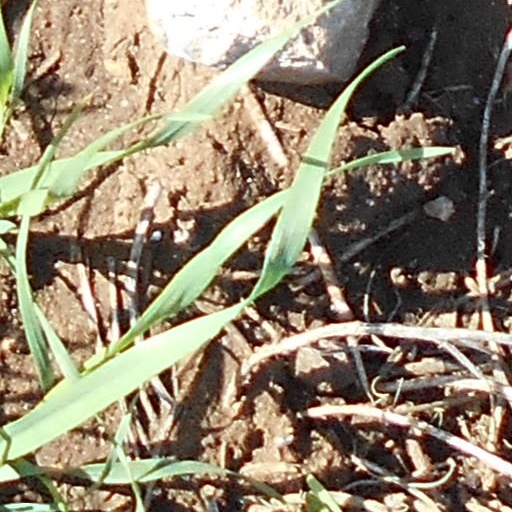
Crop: wheat